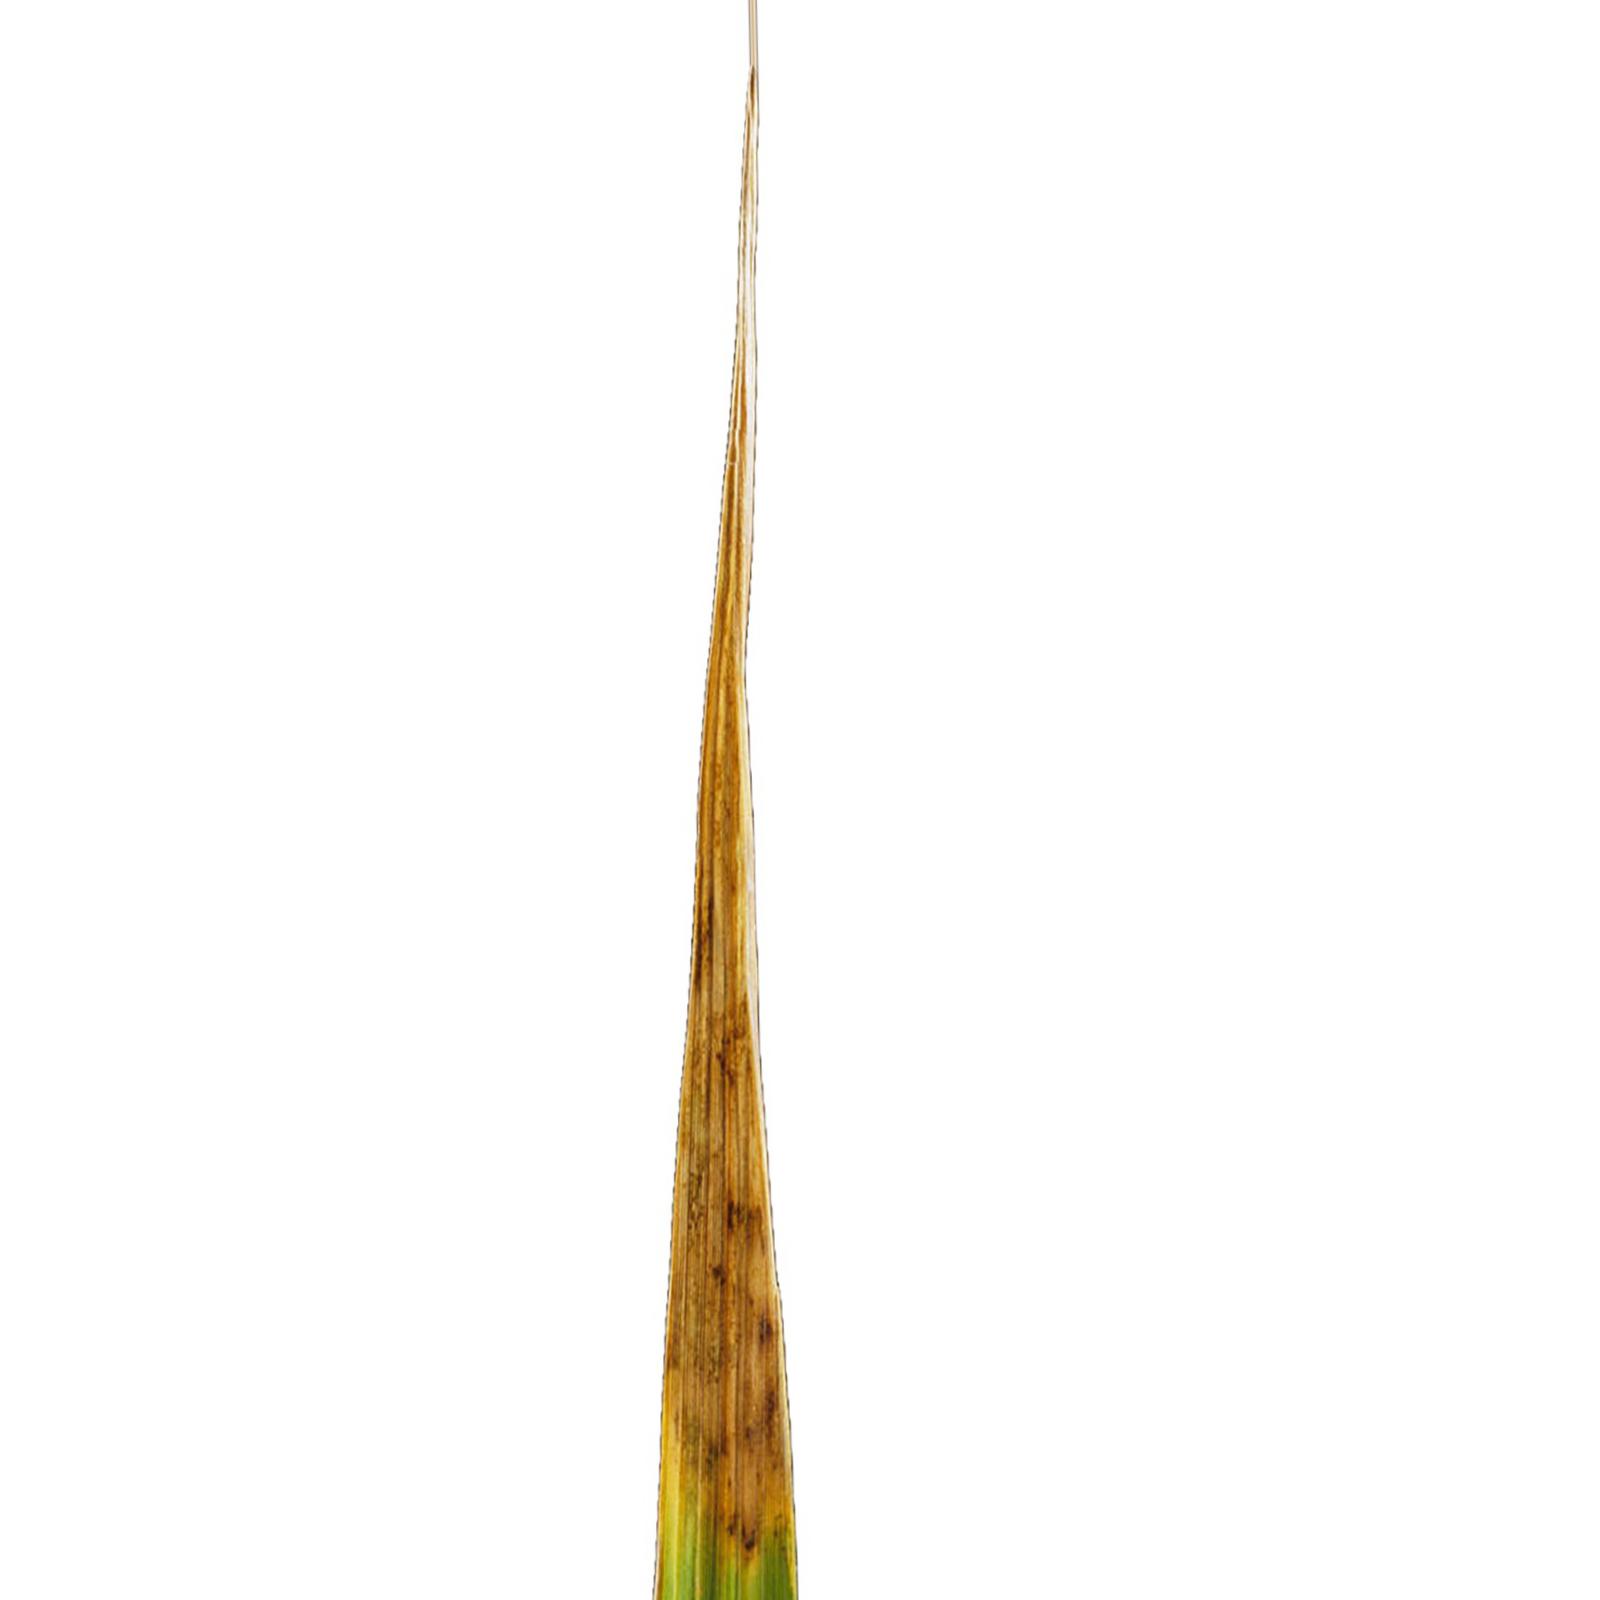
Nhãn: Bệnh Cháy lá ( Leaf scald )